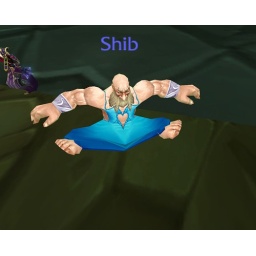
Shib in his beautiful blue dress